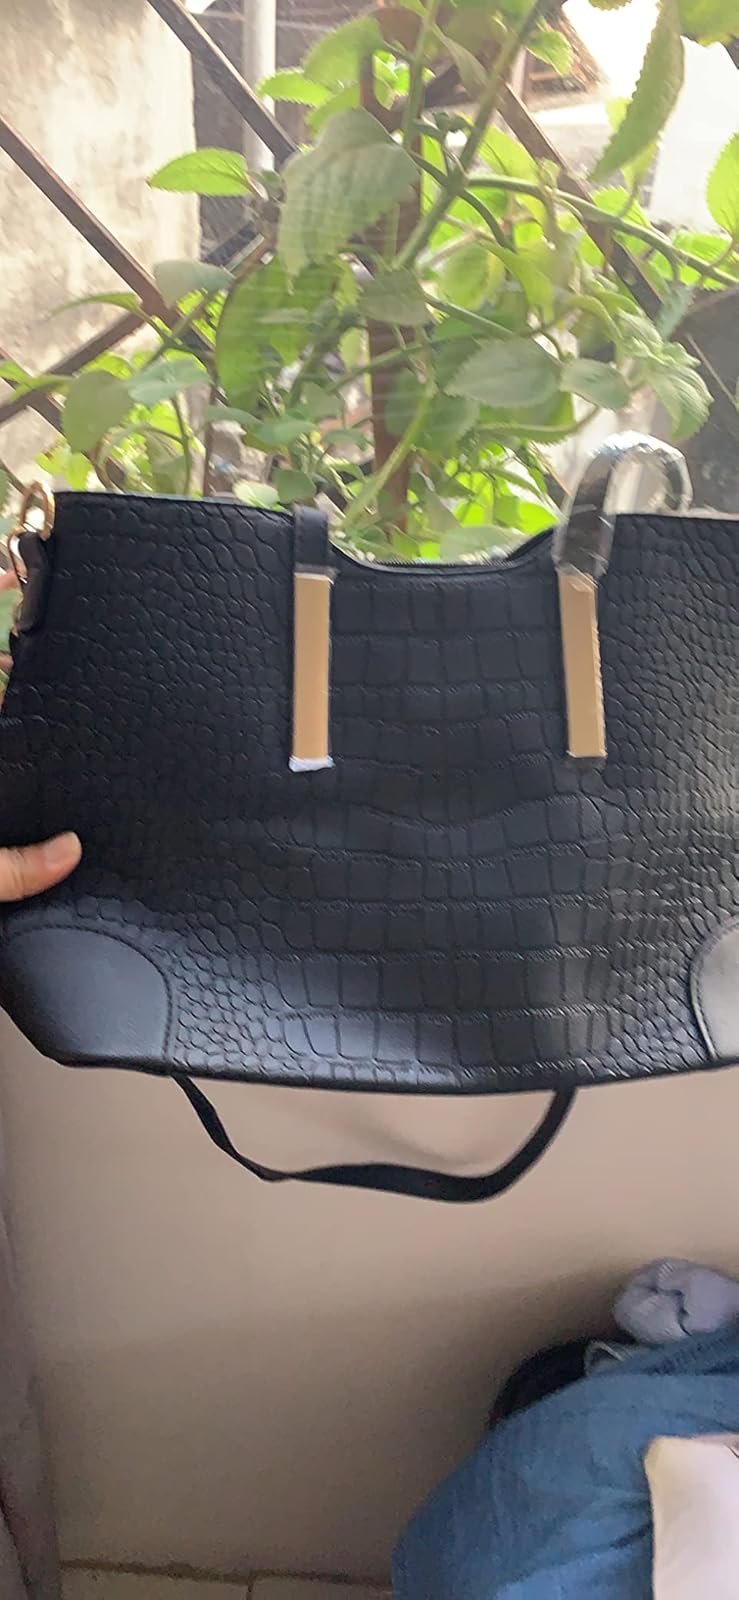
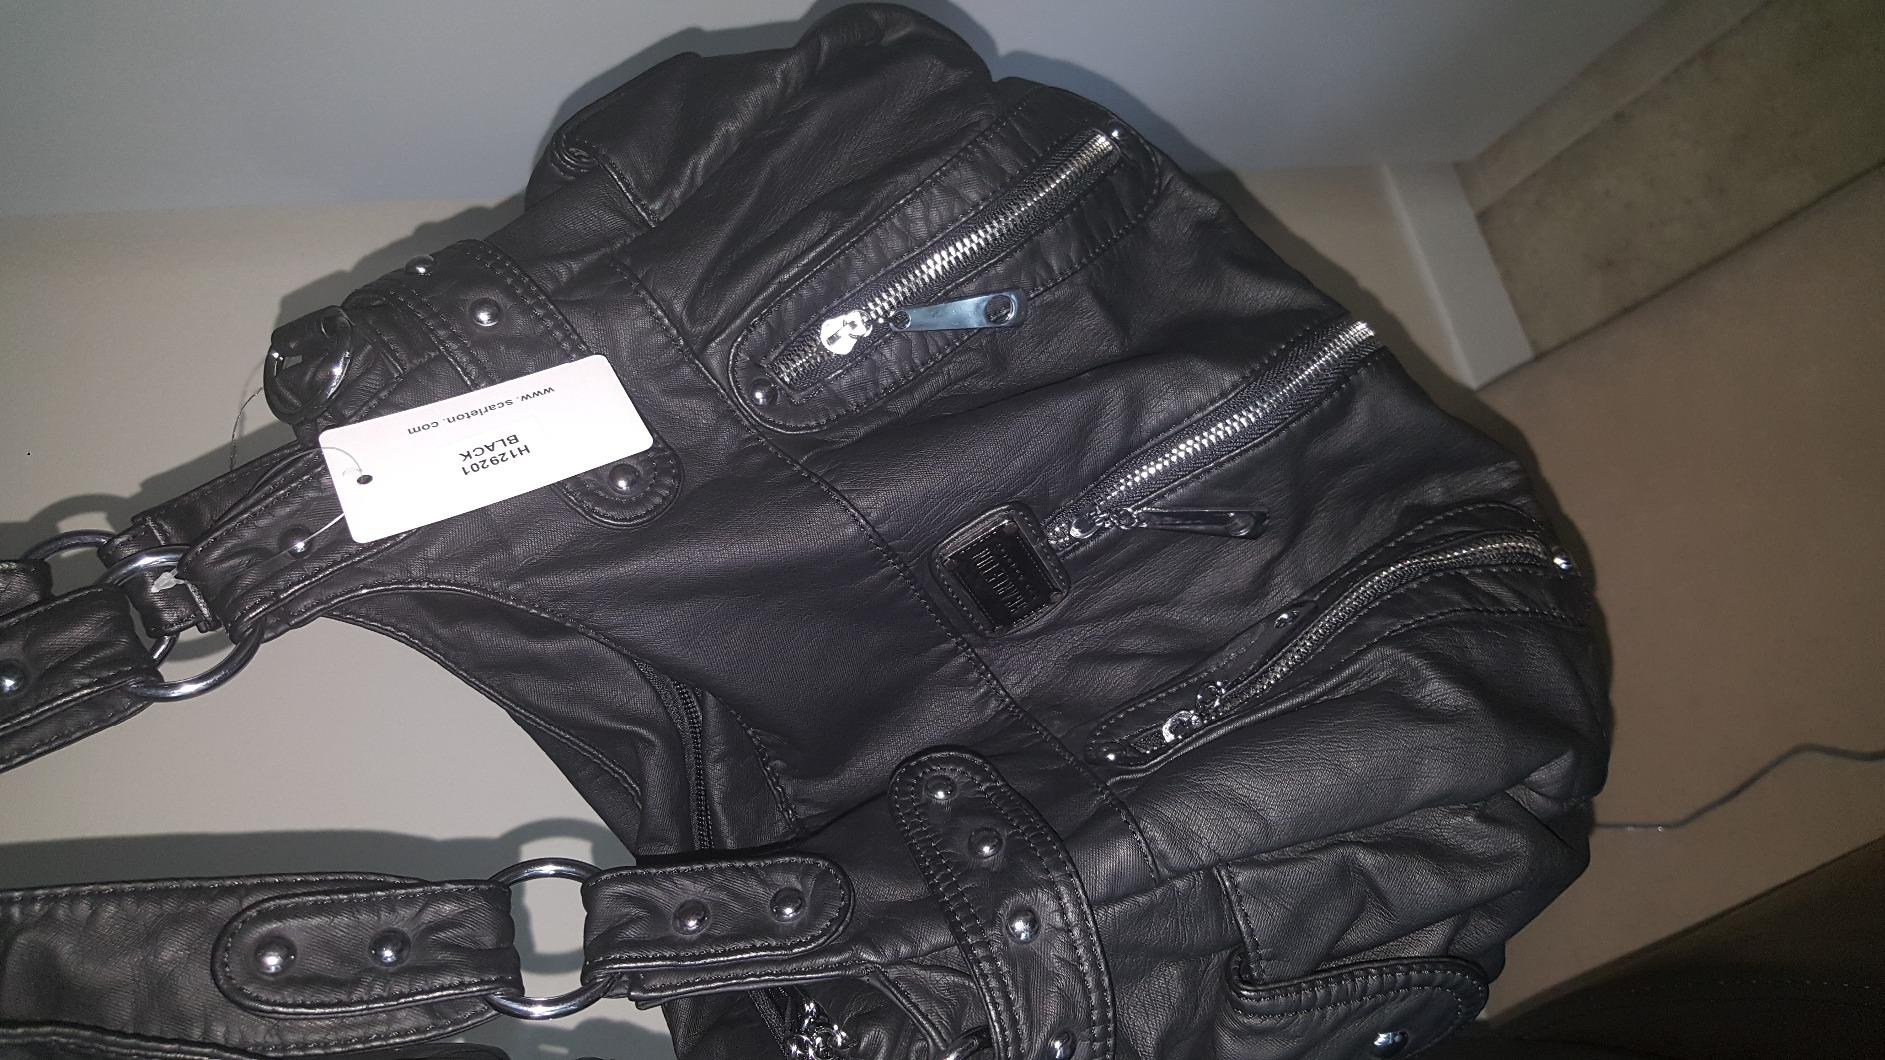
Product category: accessories_handbag
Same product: no